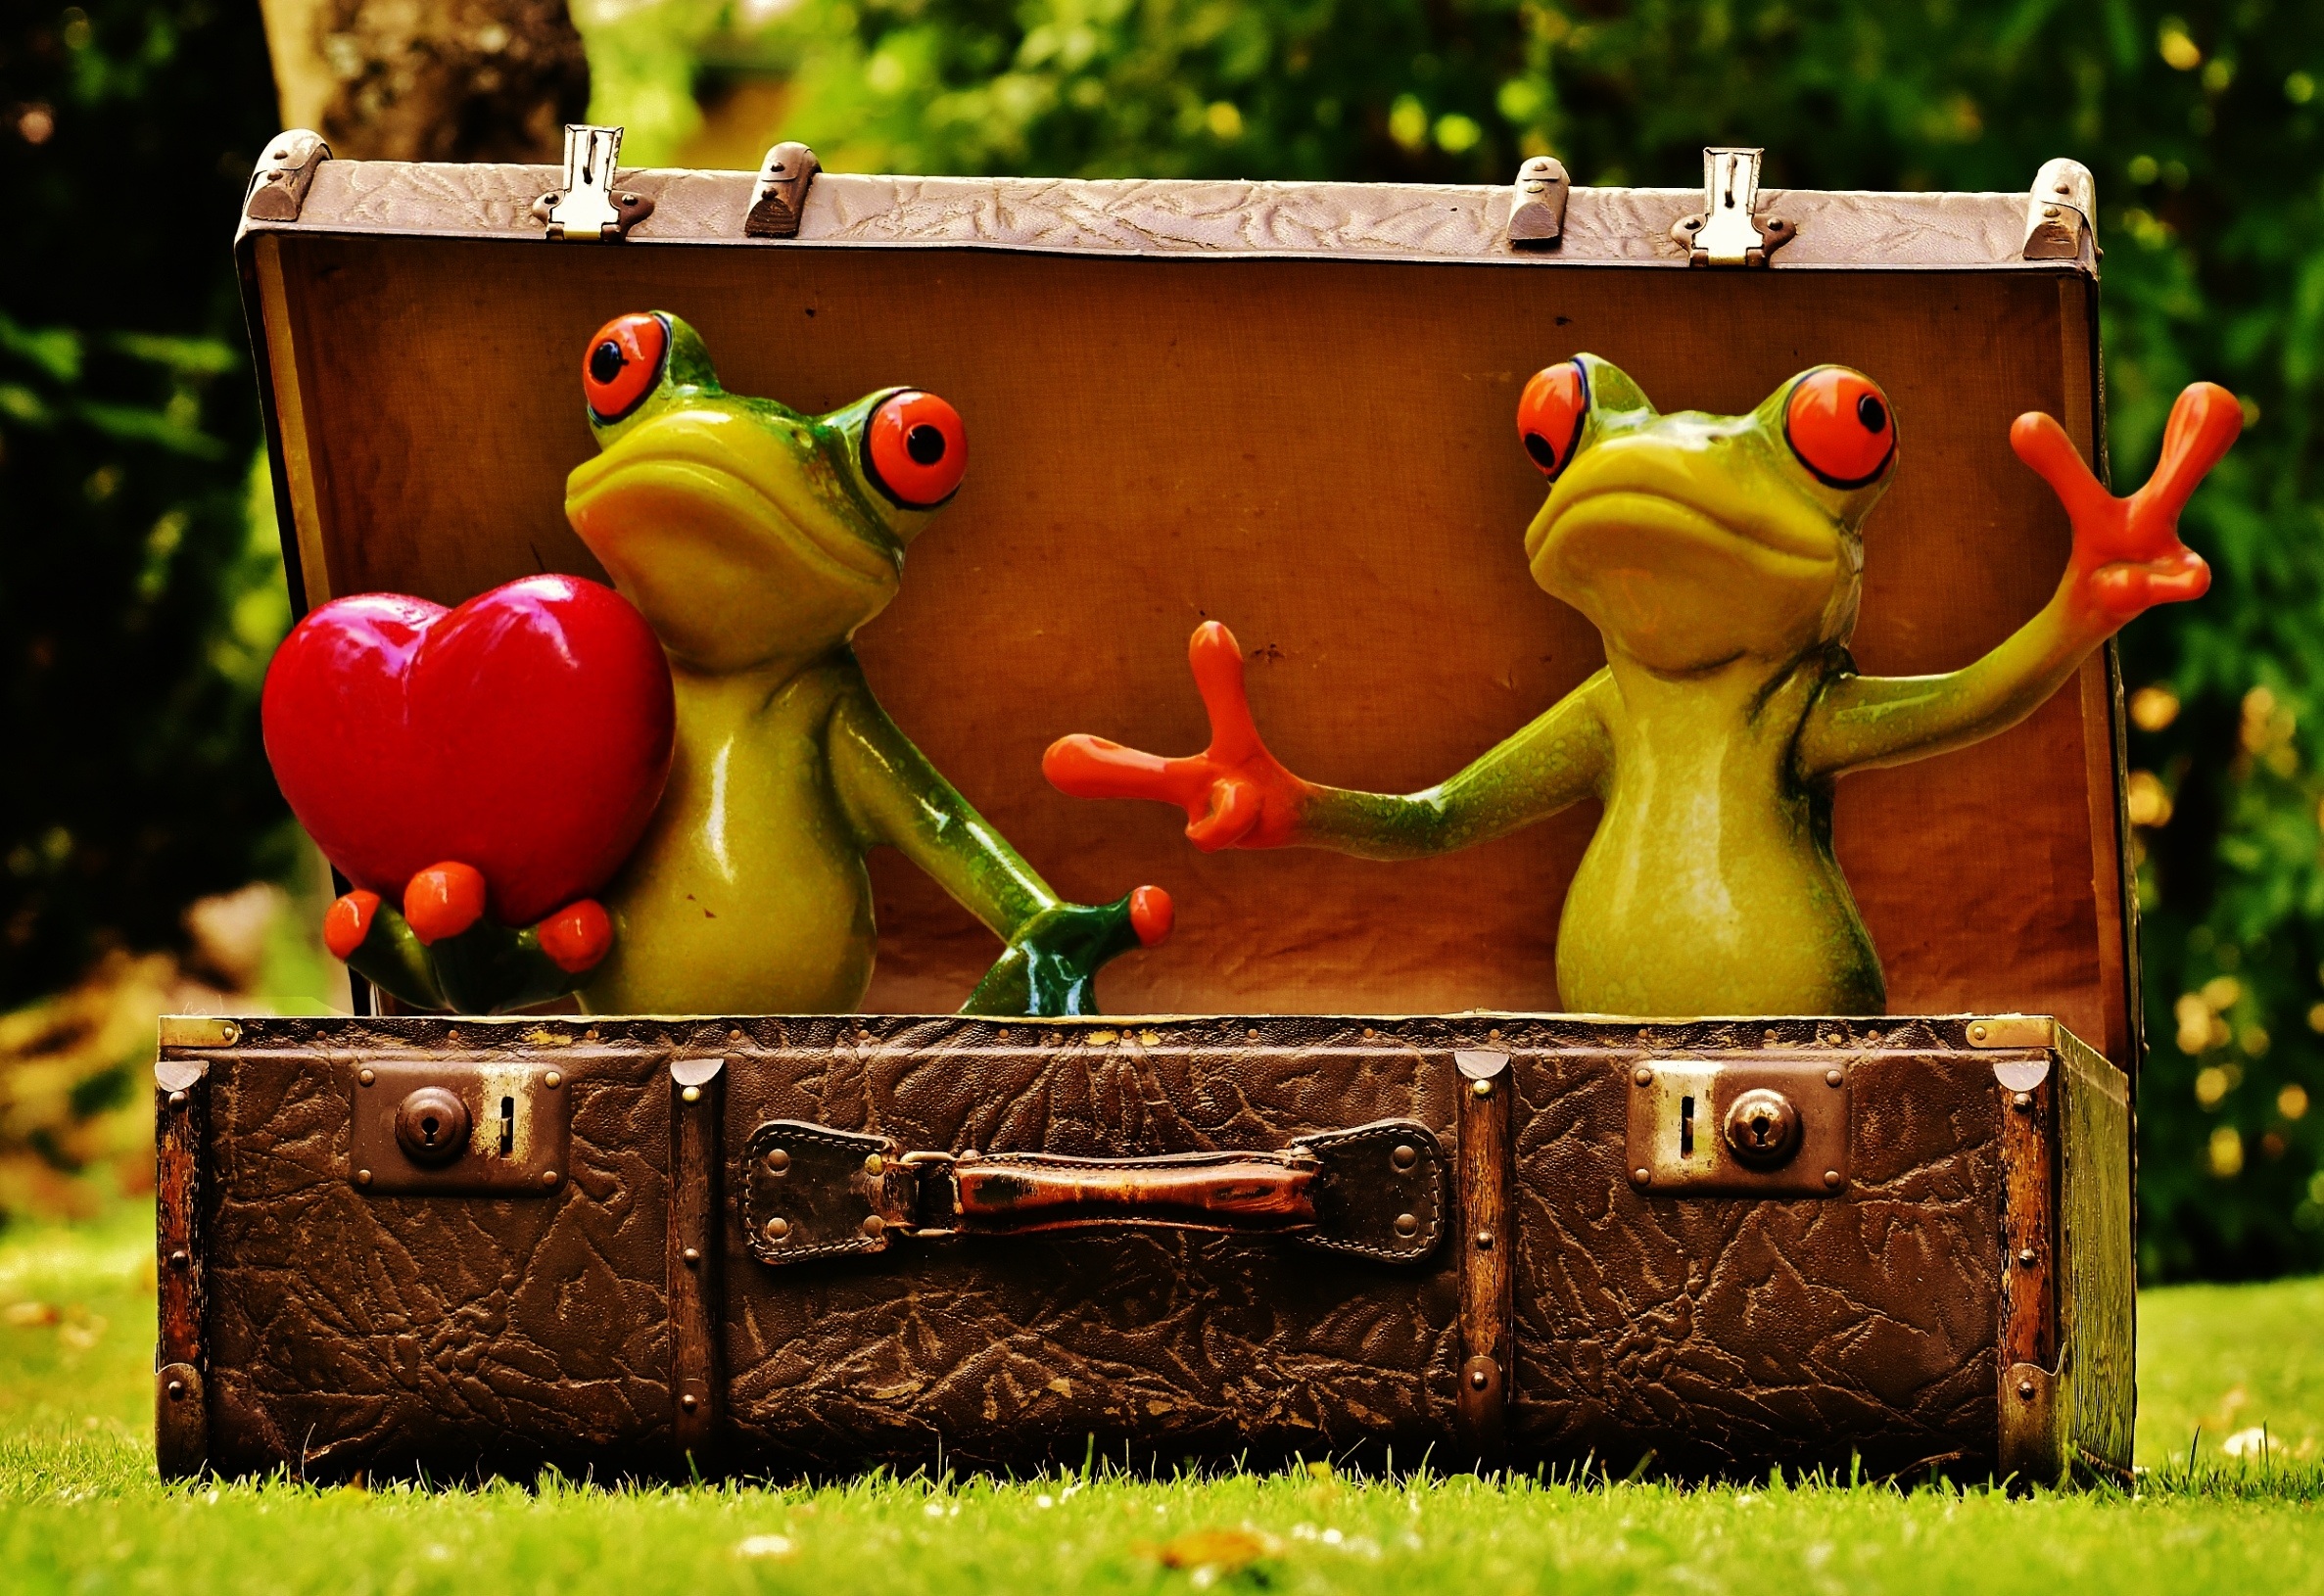
antique, flower, old, travel, green, jungle, holiday, amphibian, toy, luggage, holidays, funny, wanderlust, figures, frogs, go away, homesickness, cute frog